Bargaon, Odisha

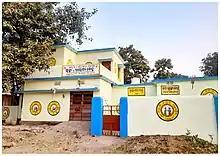
Baragaon HEALTH & WELLNESS Center

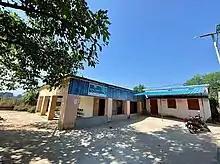
Bargaon Digital Hospital & Dispensary

Bargaon is a village located within the Nuapada district. It is located at 20.34°N 82.68°E. It has an average elevation of 228 m. The village has an area of 505 hectares. Bargaon comes under a rain shadow belt.